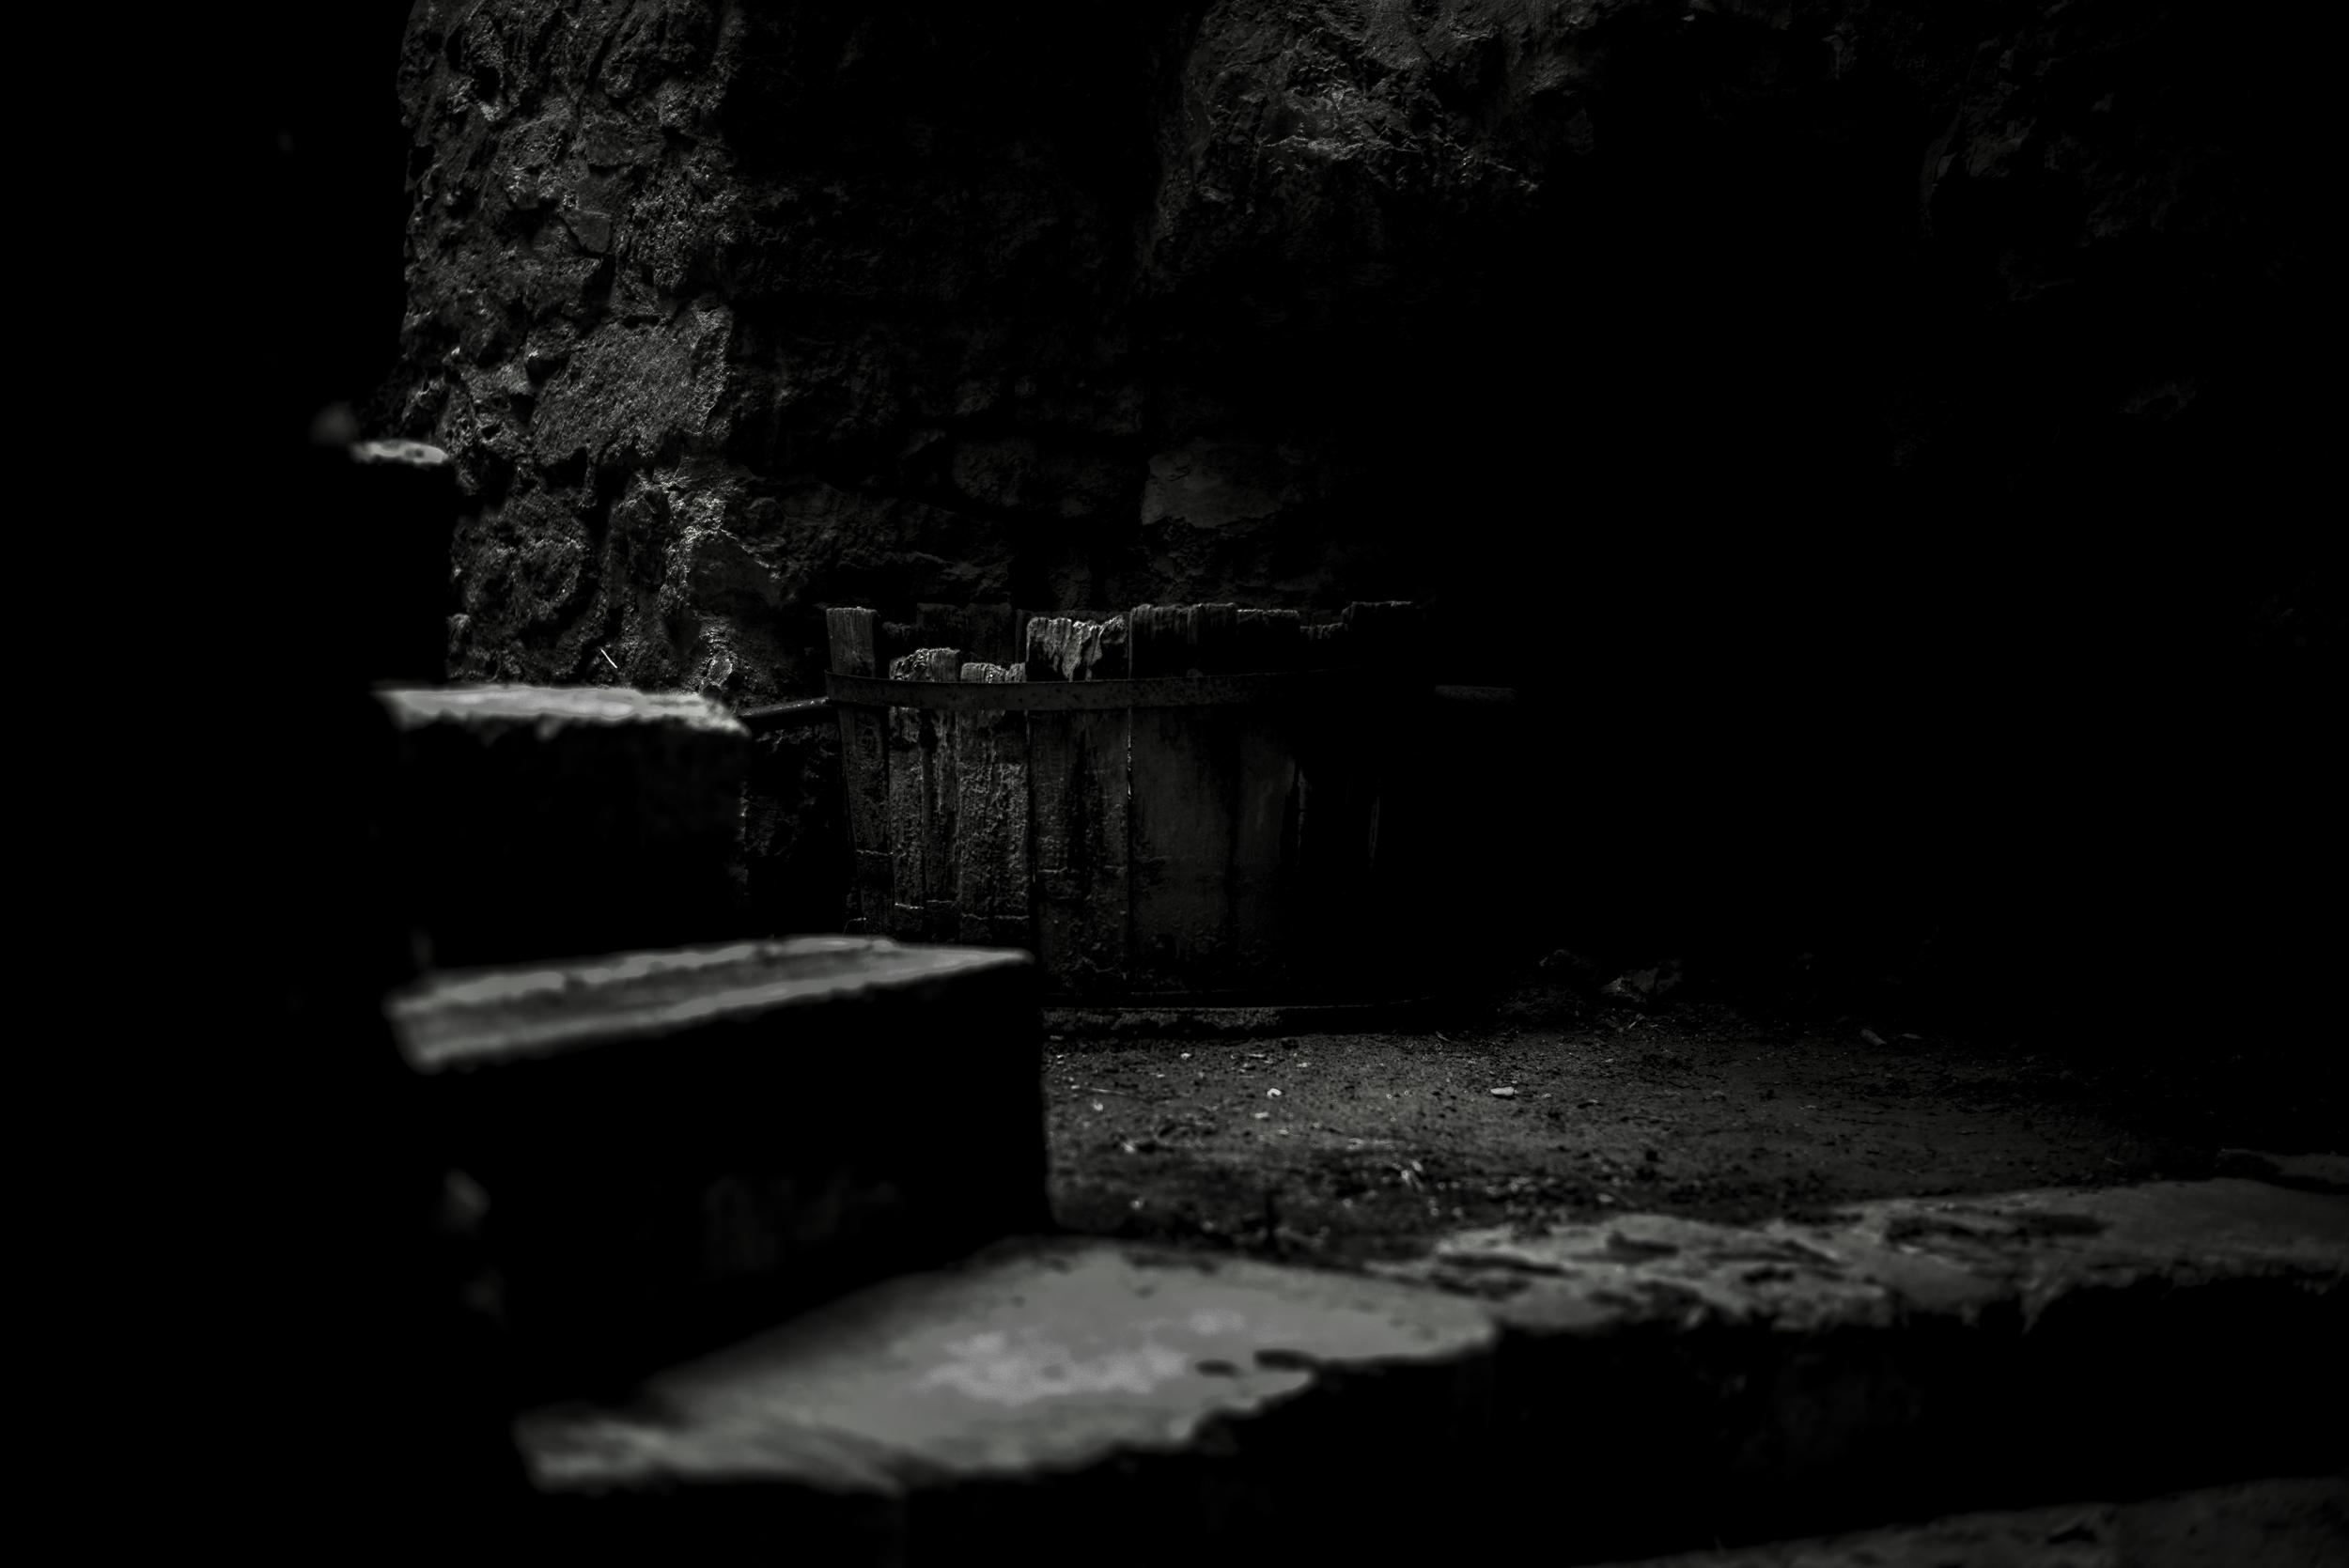
light, black and white, night, darkness, black, monochrome, lighting, moon, moonlight, monochrome photography, film noir